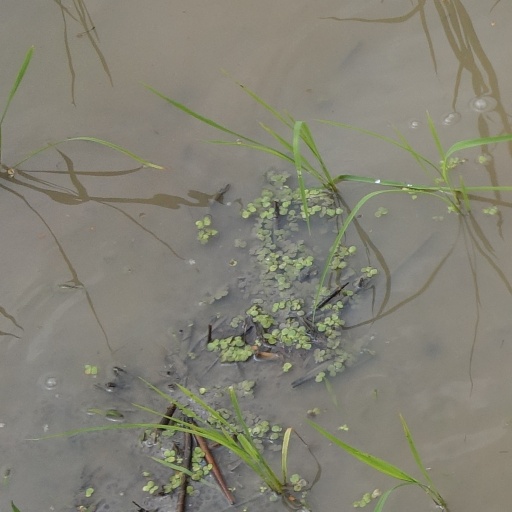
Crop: rice